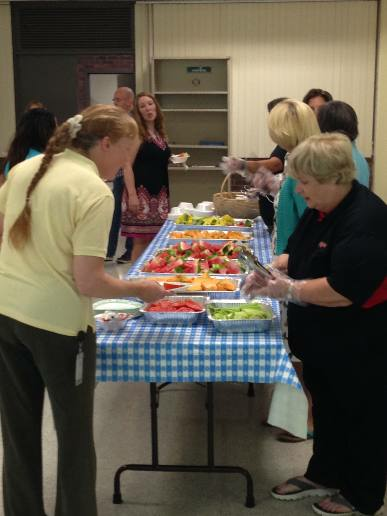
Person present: Yes